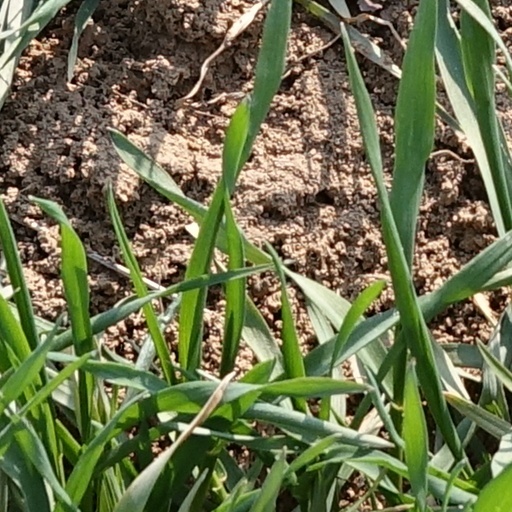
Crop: wheat